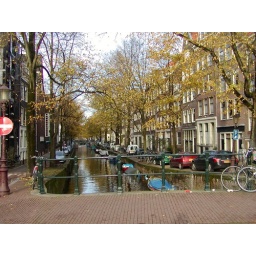
Notice the &amp;quot;do not enter&amp;quot; sign inn the left of the picture. This is the only road sign I saw in the city. Crazy!